Freaks of Nature (film)

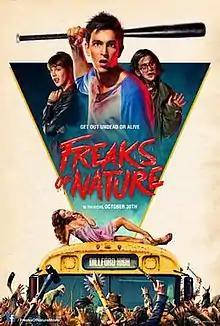
Theatrical release poster

Freaks of Nature is a 2015 American comedy horror film directed by Robbie Pickering and written by Oren Uziel. It stars Nicholas Braun, Mackenzie Davis, Josh Fadem, Joan Cusack, Bob Odenkirk, Keegan-Michael Key, Ed Westwick, Patton Oswalt, Vanessa Hudgens and Denis Leary. The film was issued in a limited release by Columbia Pictures on October 30, 2015.